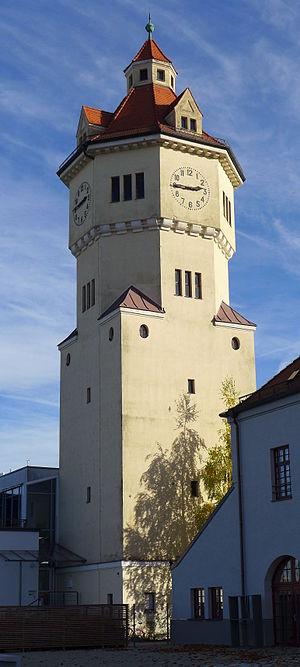
Moosach est un des vingt-cinq secteurs de la ville allemande de Munich.